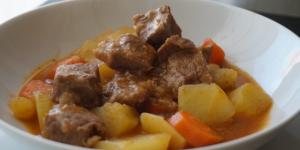
estofado de carne con patatas